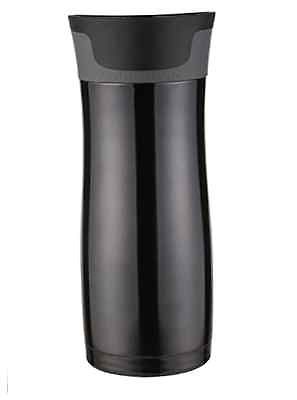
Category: mug